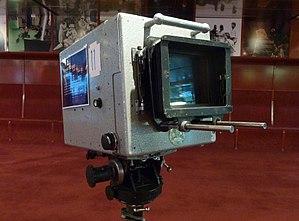
André Victor Léon Clément Debrie, né le 28 janvier 1891 et mort le 28 mai 1967, est un entrepreneur français.
La caméra Debrie Parvo est une caméra 35 mm de fabrication française, très répandue dans l'Europe entière durant la période du cinéma muet. La caméra Debrie Super Parvo lui succéda à l'avènement du cinéma sonore.